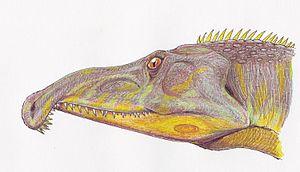
Proterosuchus est un genre éteint de reptiles archosaures primitifs du Trias inférieur. Son nom signifie « premier crocodile ». Ses restes ont été retrouvés en Chine et en Afrique du Sud.